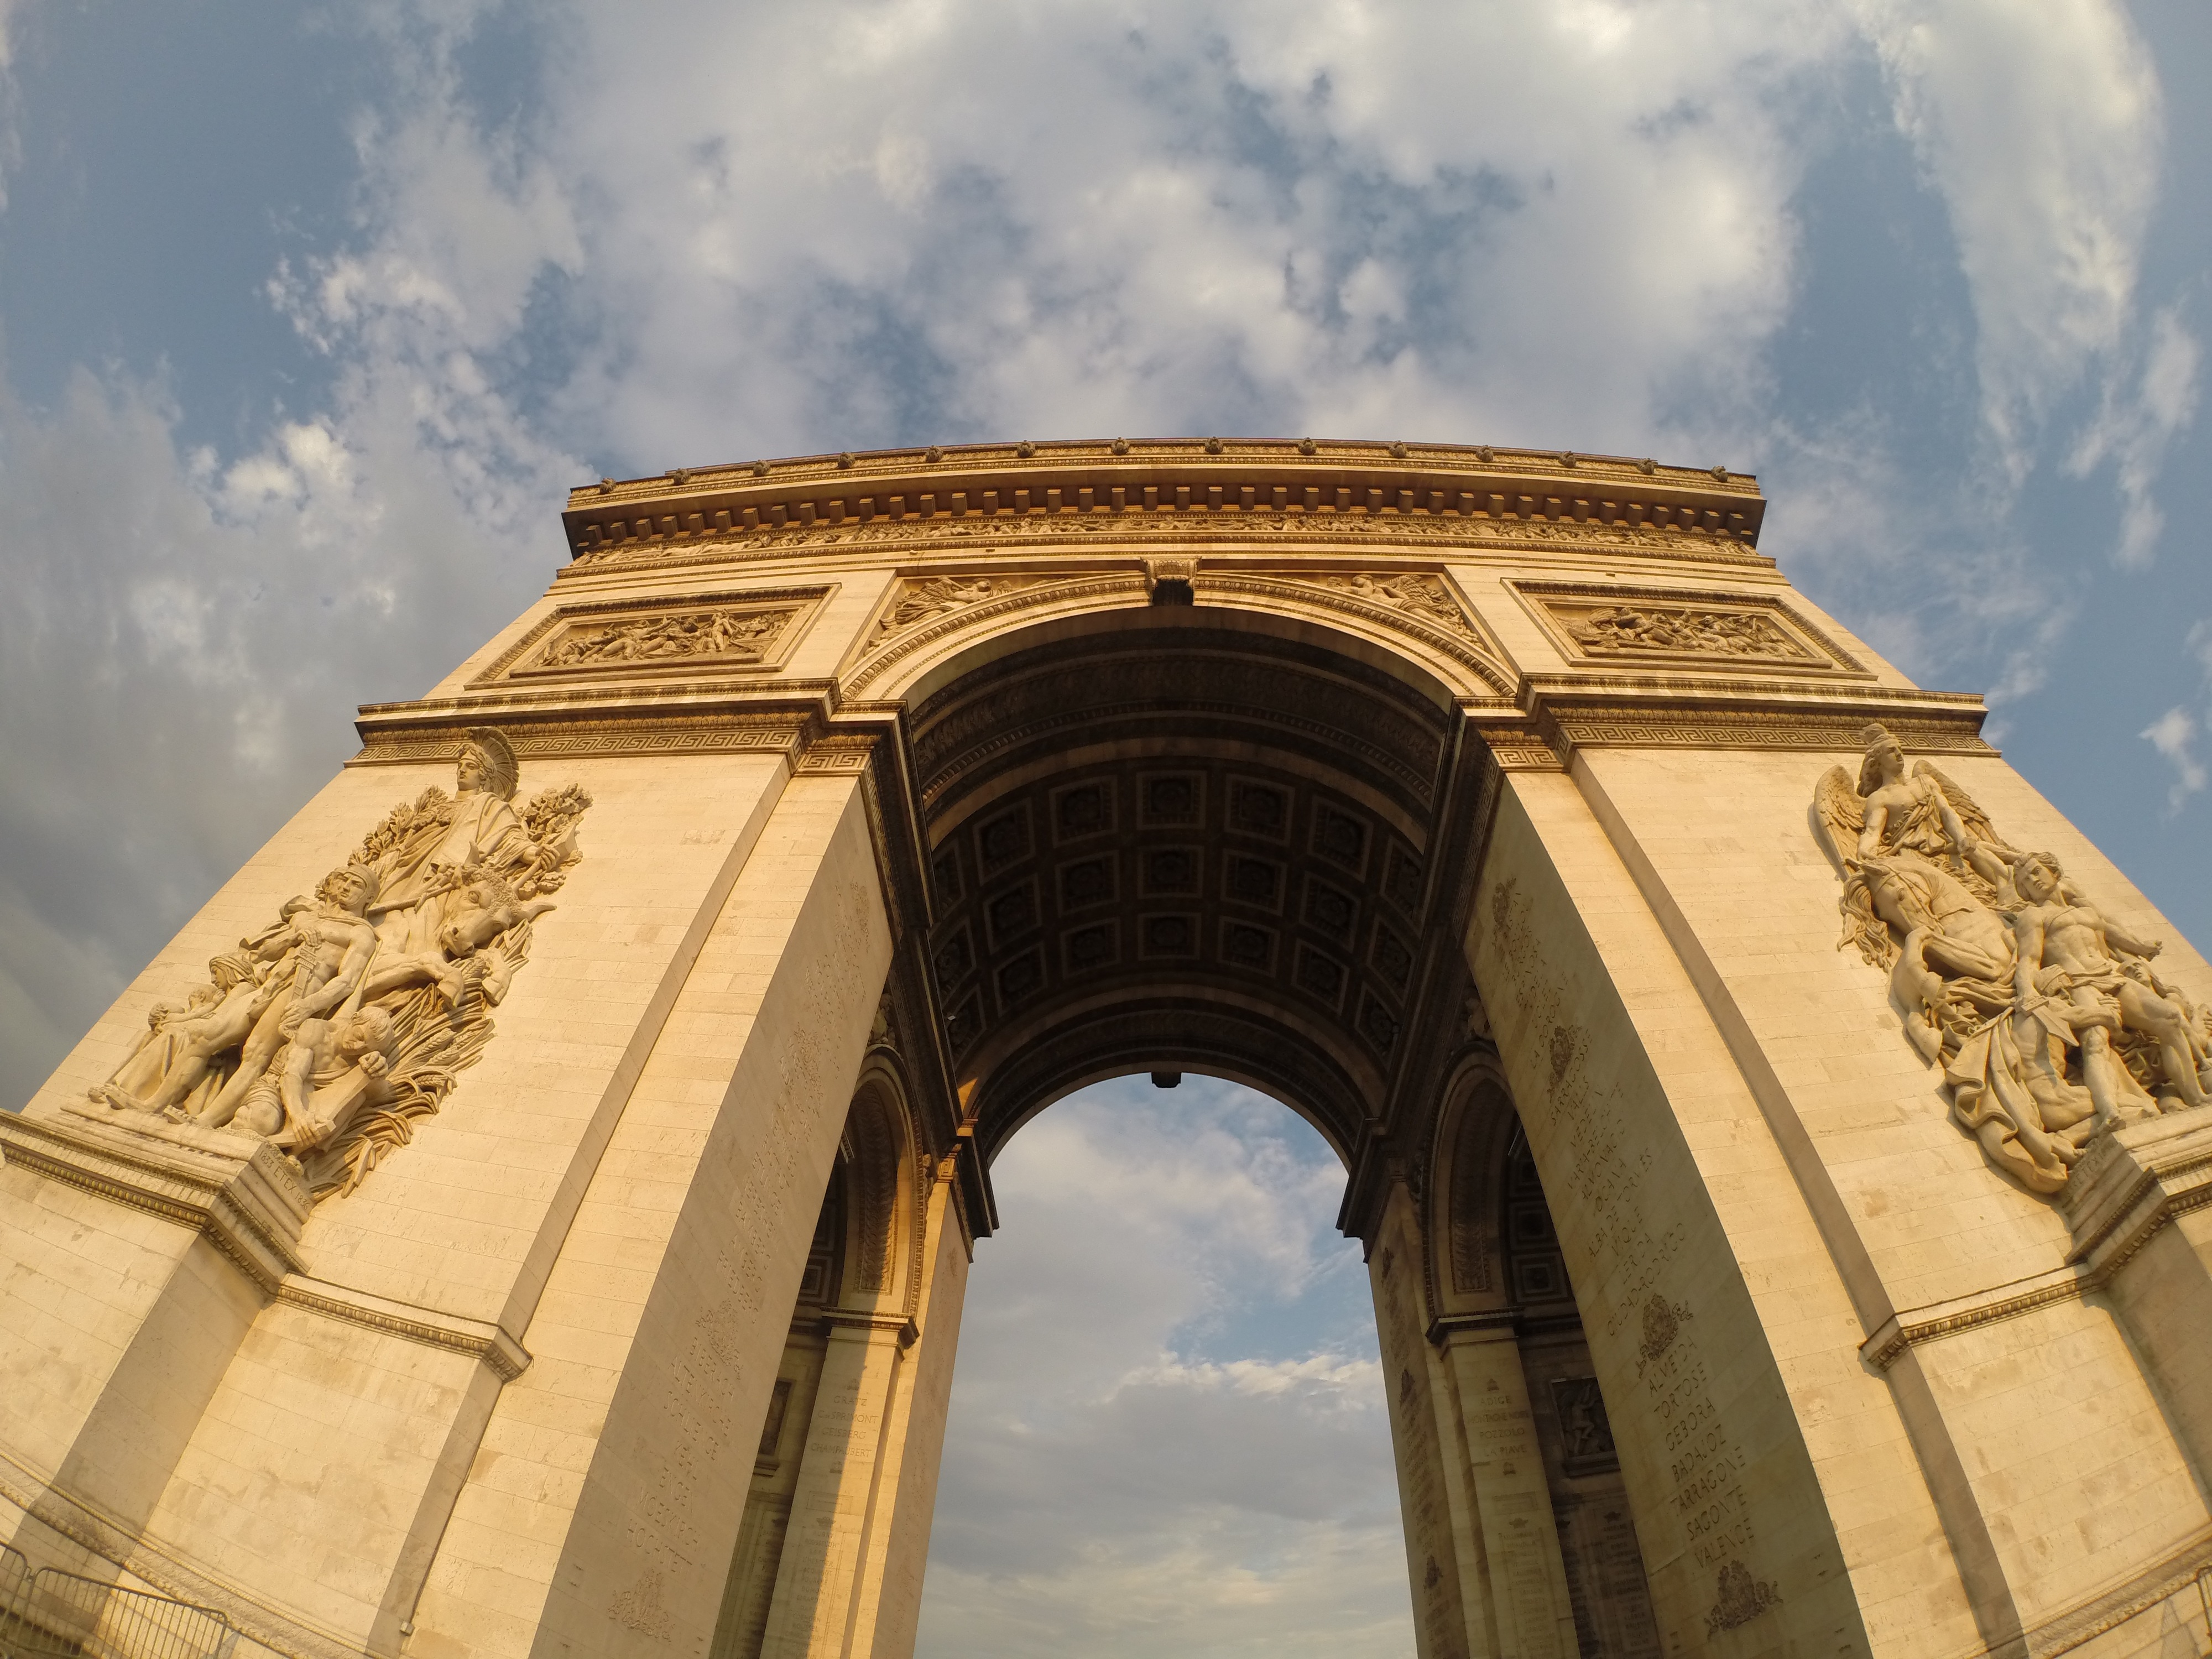
architecture, structure, paris, monument, arch, column, landmark, facade, place of worship, temple, symmetry, arc, dome, triumph, ancient history, ancient roman architecture